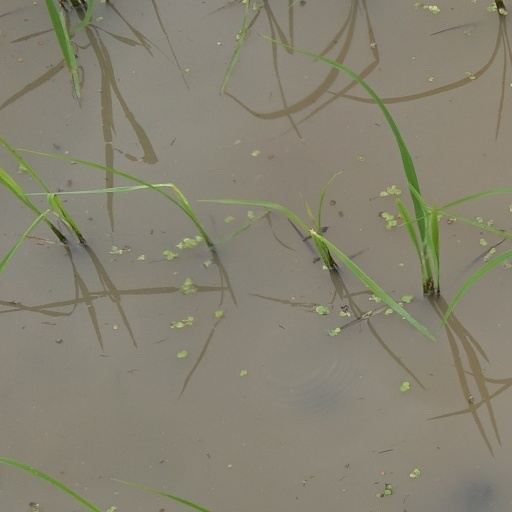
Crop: rice